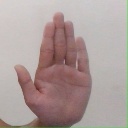
अक्षर: ध